Nine Sols

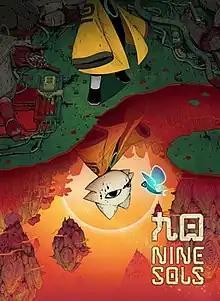

Nine Sols is a 2024 action-platform game developed and published by Red Candle Games. The game is set in an Asian fantasy-inspired futuristic world which Red Candle Games describes as "taopunk", a combination of Taoism and cyberpunk, stating that “[they] had a clear goal of combining Taoism with cyberpunk, melding sci-fi elements with Eastern mythology." In gameplay, combat emphasizes the player deflecting attacks from enemies to build up energy to perform special attacks. It features a hand-drawn animation style. The game was released on Microsoft Windows and macOS on May 29, 2024, which was followed by home console ports on November 26. On the same day, a major patch was released, introducing a boss rush style gamemode called "battle memories".